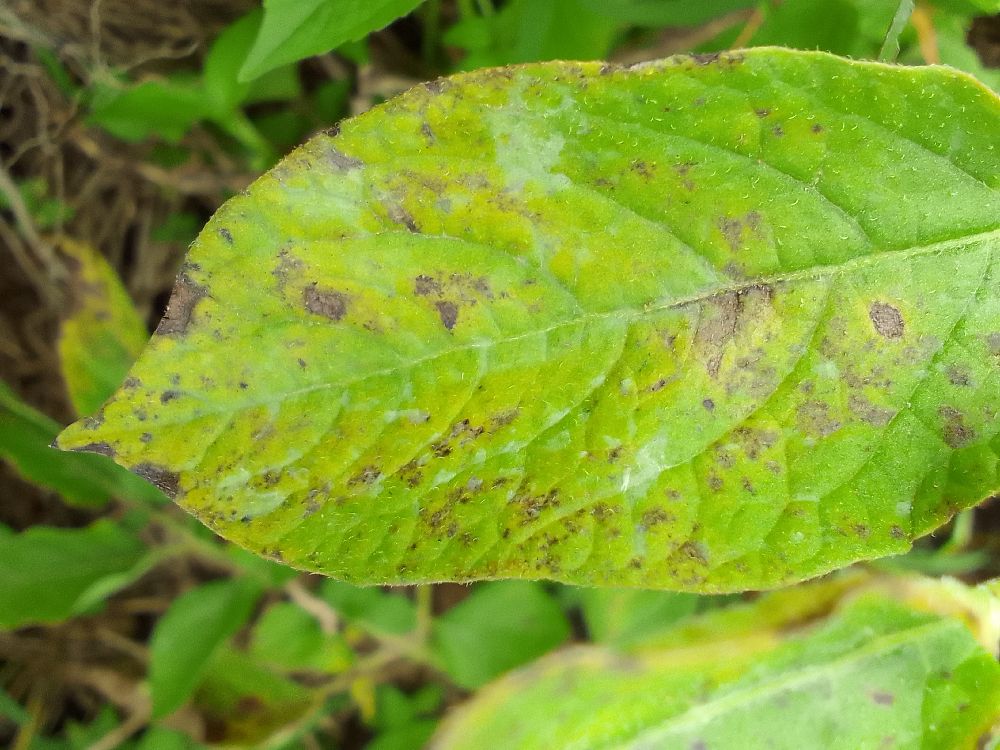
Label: Early blight